Cyrus the Great

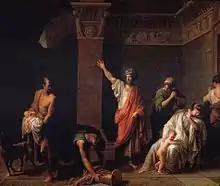
Painting by Jean-Charles Nicaise Perrin of king Astyages sending Harpagus to kill young Cyrus

Cyrus was born to Cambyses I, King of Anshan, and Mandane, daughter of Astyages, King of Media, during the period of 600–599 BC.